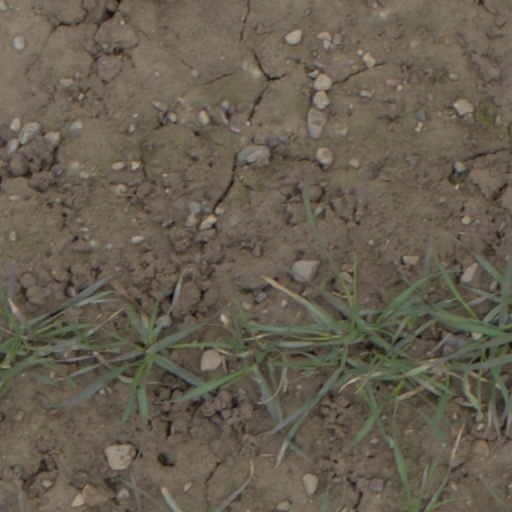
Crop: wheat